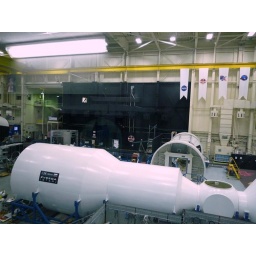
The air floor is the area in black behind the Russian module